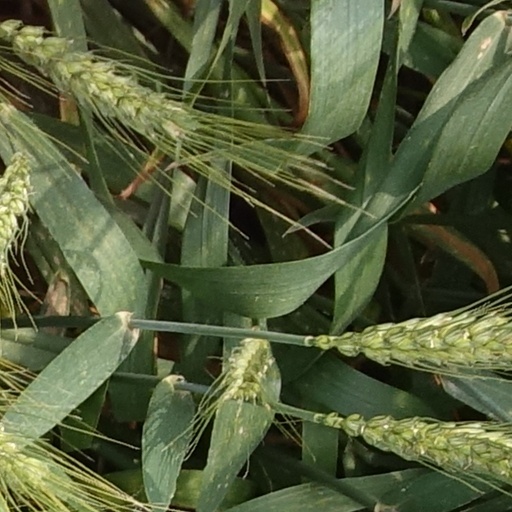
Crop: wheat